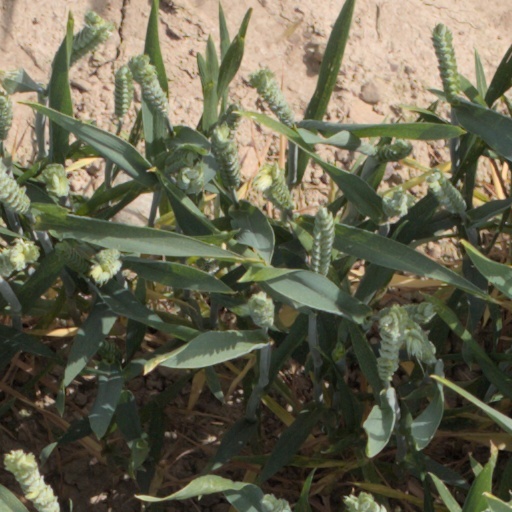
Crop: wheat